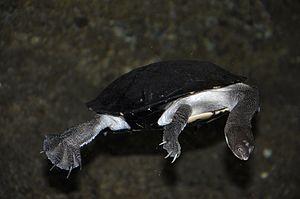
Tortue à long cou Italiano: Testuggine collo di serpente comune Español: Tortuga de cuello de serpiente australiana